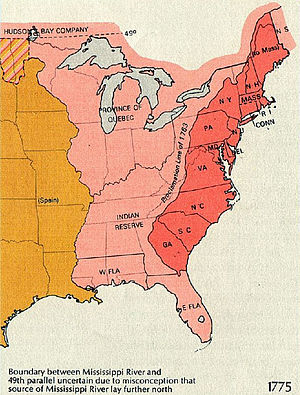
13 oprindelige kolonier
I 1775 forlangte Storbritannien myndighed over de røde og lyserøde områder på kortet og Spanien regerede det orange område. Det røde område udgør de 13 oprindelige kolonier, som, vil gøre op med Storbritanniens indflydelse ved Proclamation of 1763.
De 13 oprindelige kolonier, der ved at underskrive uafhængighedserklæringen i 1776 brød forbindelsen med Storbritannien og dermed udgjorde de første medlemsstater i USA var: